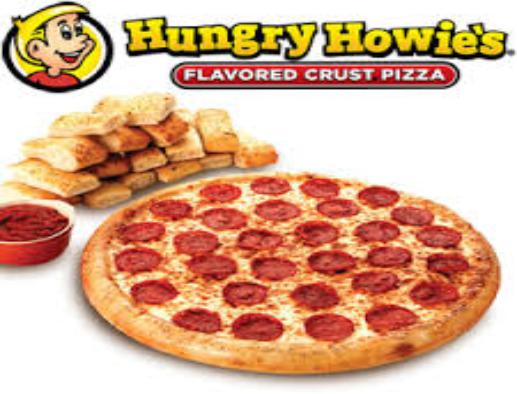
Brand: Hungry Howie's Pizza
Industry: Food